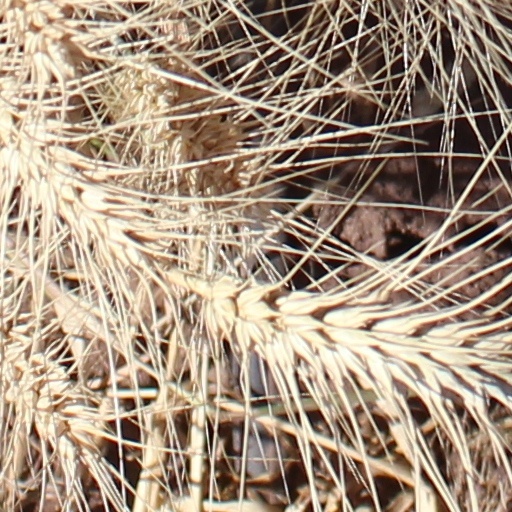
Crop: wheat